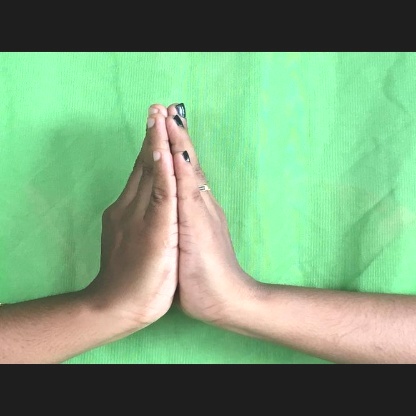
Mudra: Anjali